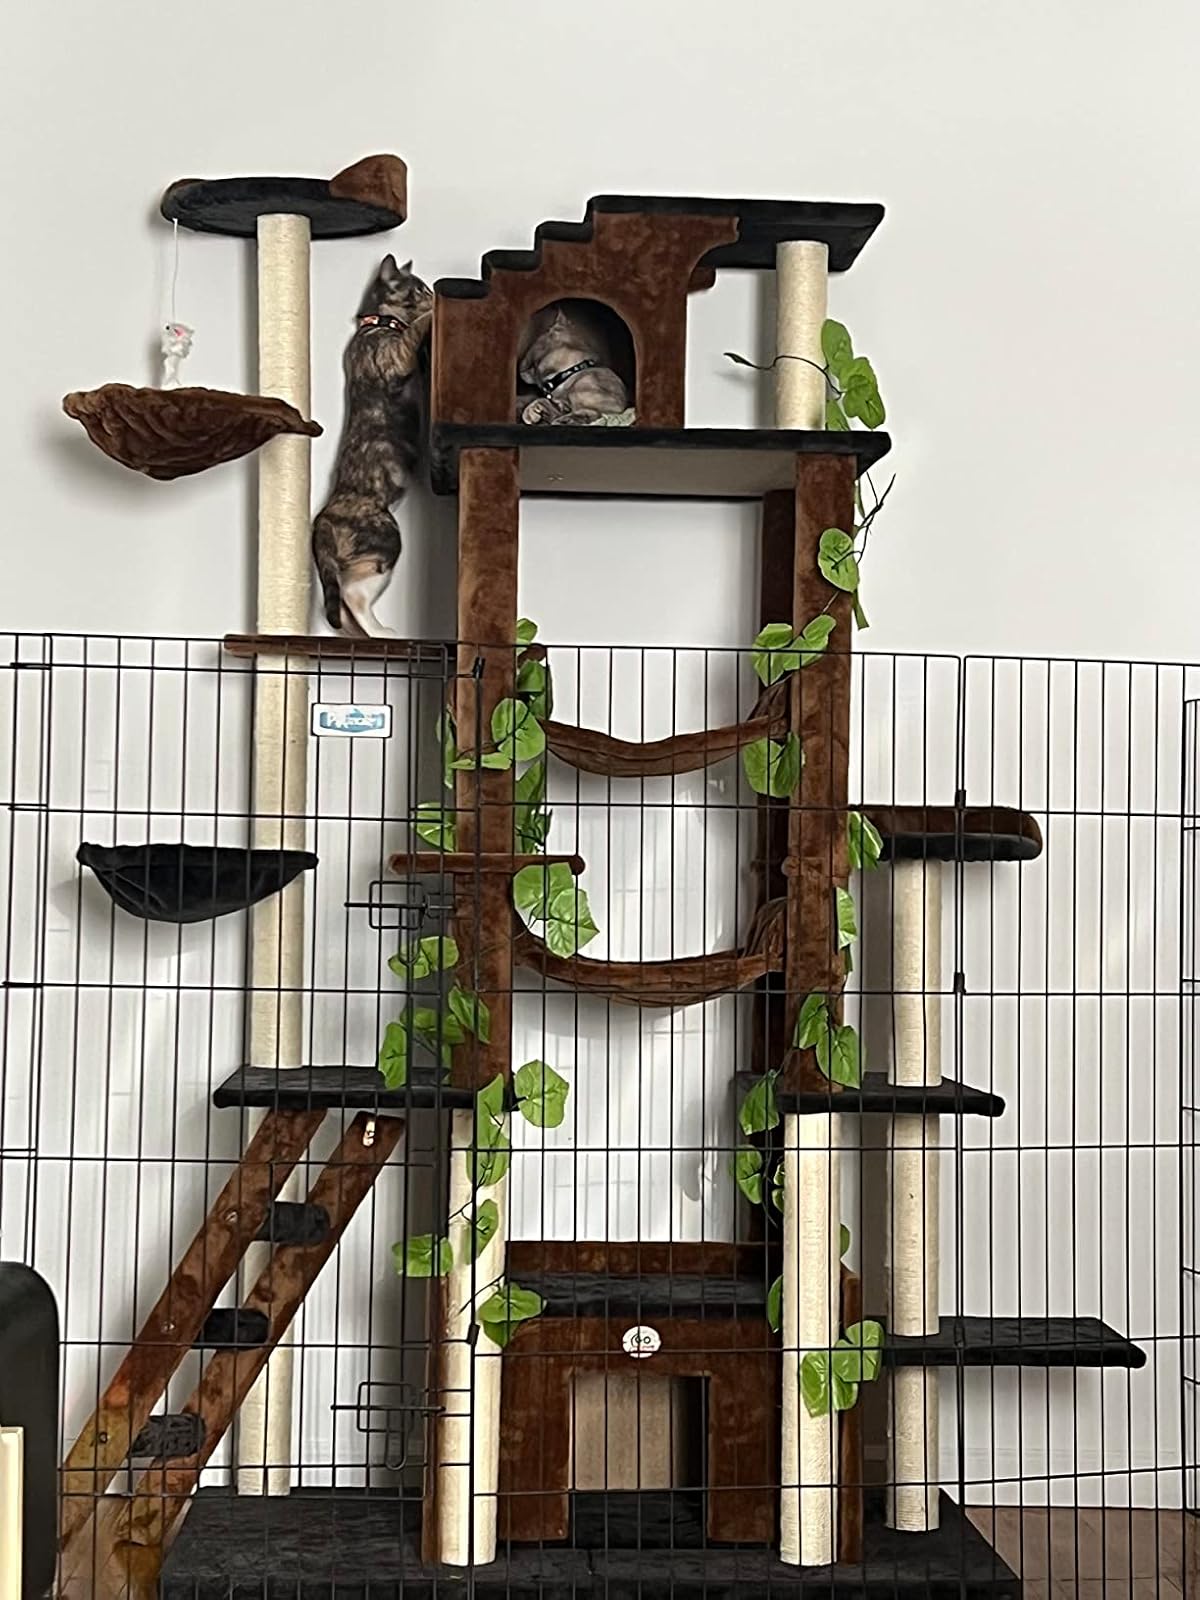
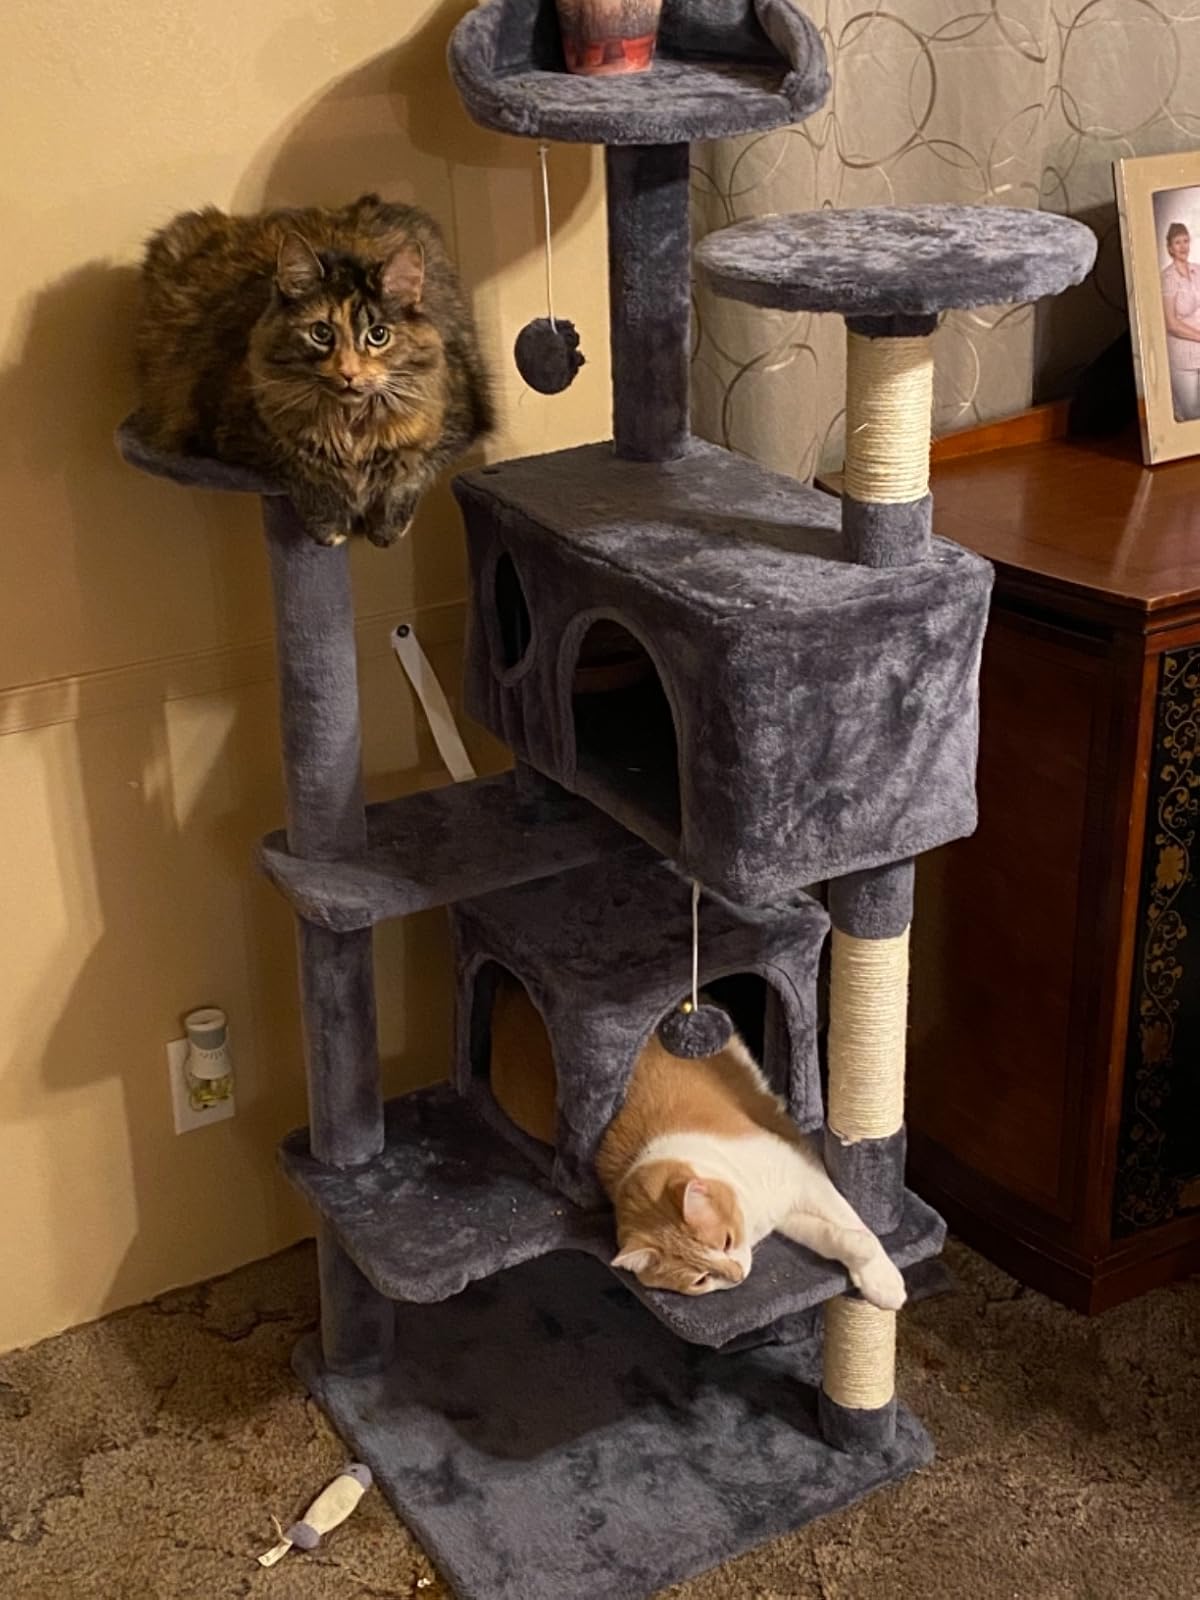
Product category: items_cat tree
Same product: no